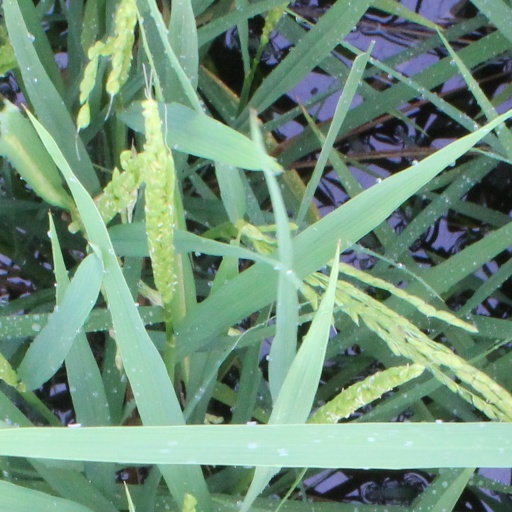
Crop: rice